Rothenthurm

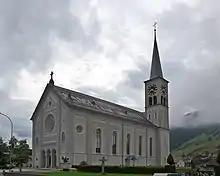
Rothenthurm parish church

From the , 1,664 or 79.7% are Roman Catholic, while 140 or 6.7% belonged to the Swiss Reformed Church. Of the rest of the population, there are 75 individuals (or about 3.59% of the population) who belong to the Orthodox Church, and there are less than 5 individuals who belong to another Christian church. There are 100 (or about 4.79% of the population) who are Islamic. There are less than 5 individuals who belong to another church (not listed on the census), 39 (or about 1.87% of the population) belong to no church, are agnostic or atheist, and 66 individuals (or about 3.16% of the population) did not answer the question.